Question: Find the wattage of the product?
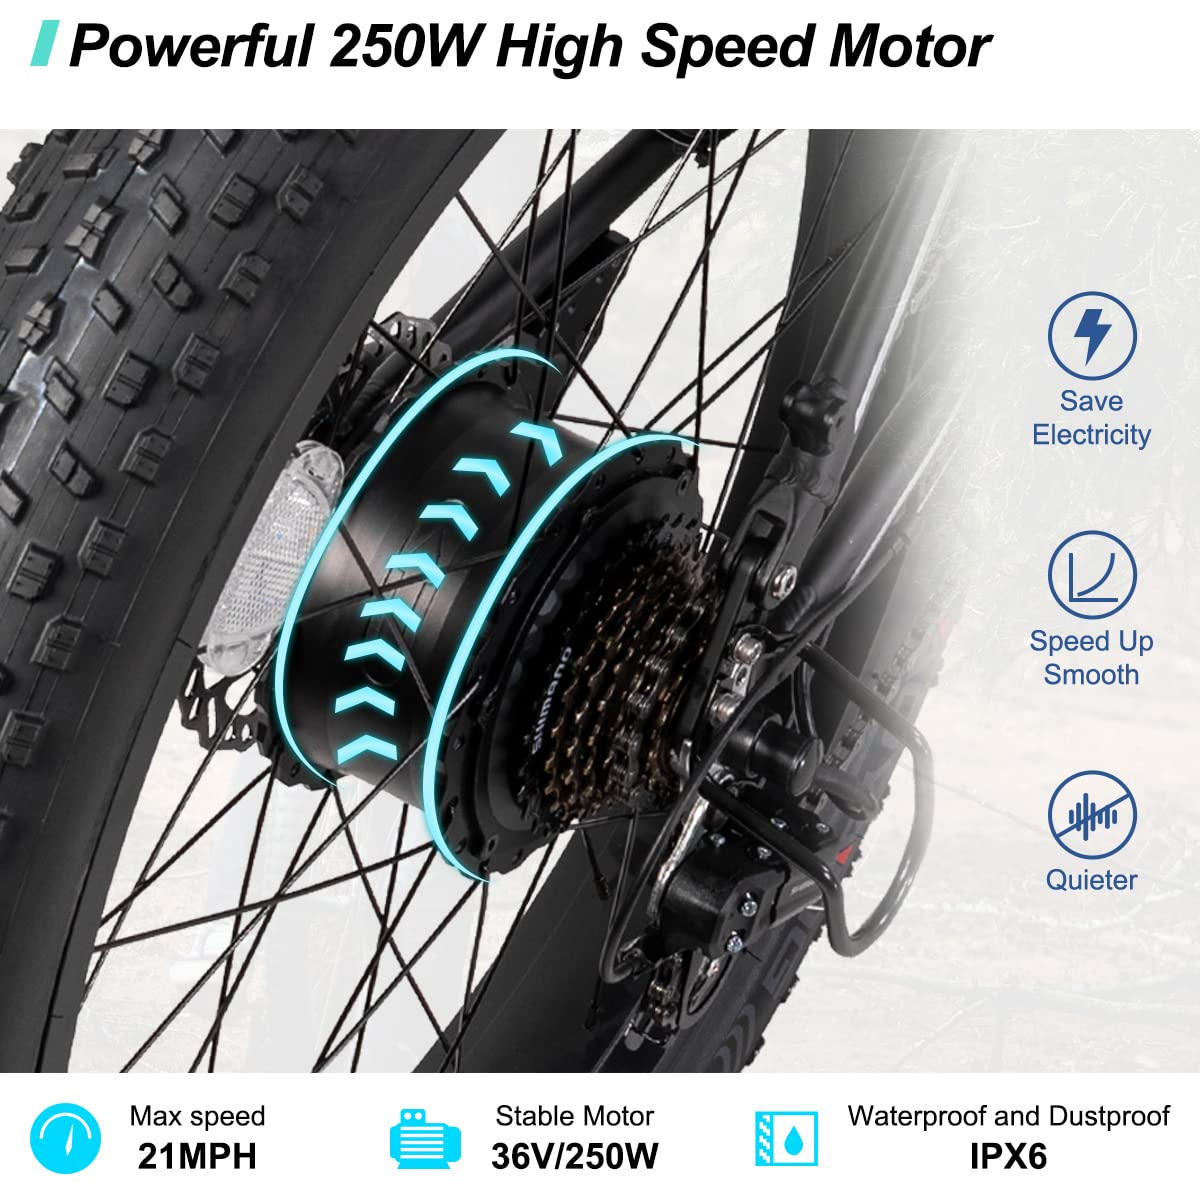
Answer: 250.0 watt